James McIlroy (surgeon)

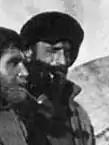
James McIlroy as a member of the Elephant Island party

James Archibald McIlroy (3 November 1879 – 27 July 1968) was a British surgeon and a member of Sir Ernest Shackleton's crew on the Imperial Trans-Antarctic Expedition (1914-1916).